Richard Childress Racing

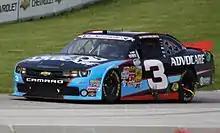
Austin Dillon won the 2013 Nationwide Championship.

On October 25, 2023, it was revealed that Jesse Love would drive the No. 2 car full-time in 2024, replacing Creed. Love started the season with a 20th place finish at Daytona. On April 20, he scored his first career win at Talladega.